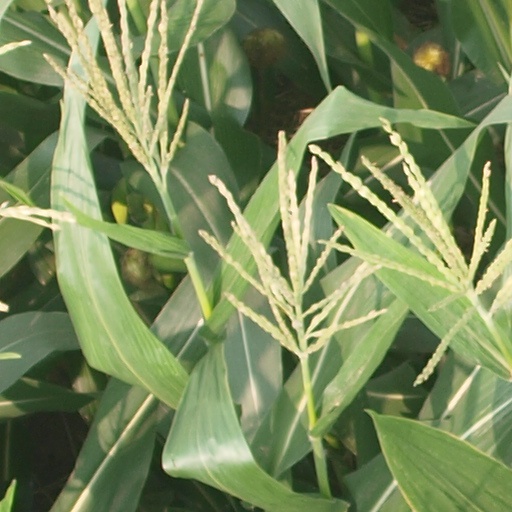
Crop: maize; corn